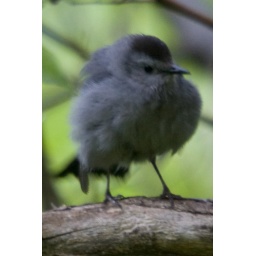
the cat bird was taken in the worst of conditions for my equipment.